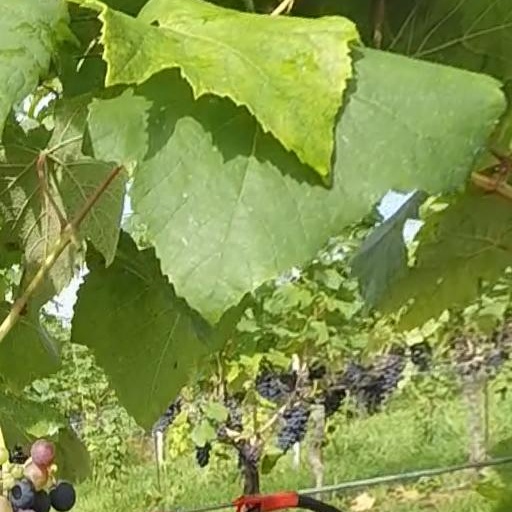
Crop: grape